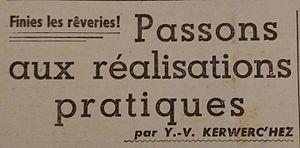
Logo ar gronikenn Kevar er gazetenn l'Heure Bretonne (Niverenn 176, 5 a viz Kerzu 1943)